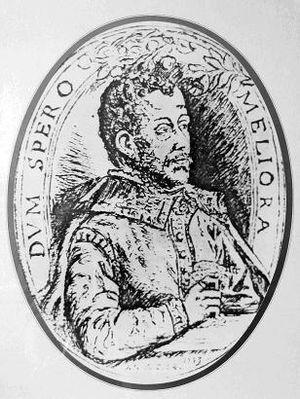
Guillaume des Autels, poête associé a la pleiade
Guillaume Des Autels, né en 1529 en Bourgogne et mort dans les années 1580, est un poète et polémiste français associé à la Pléiade.